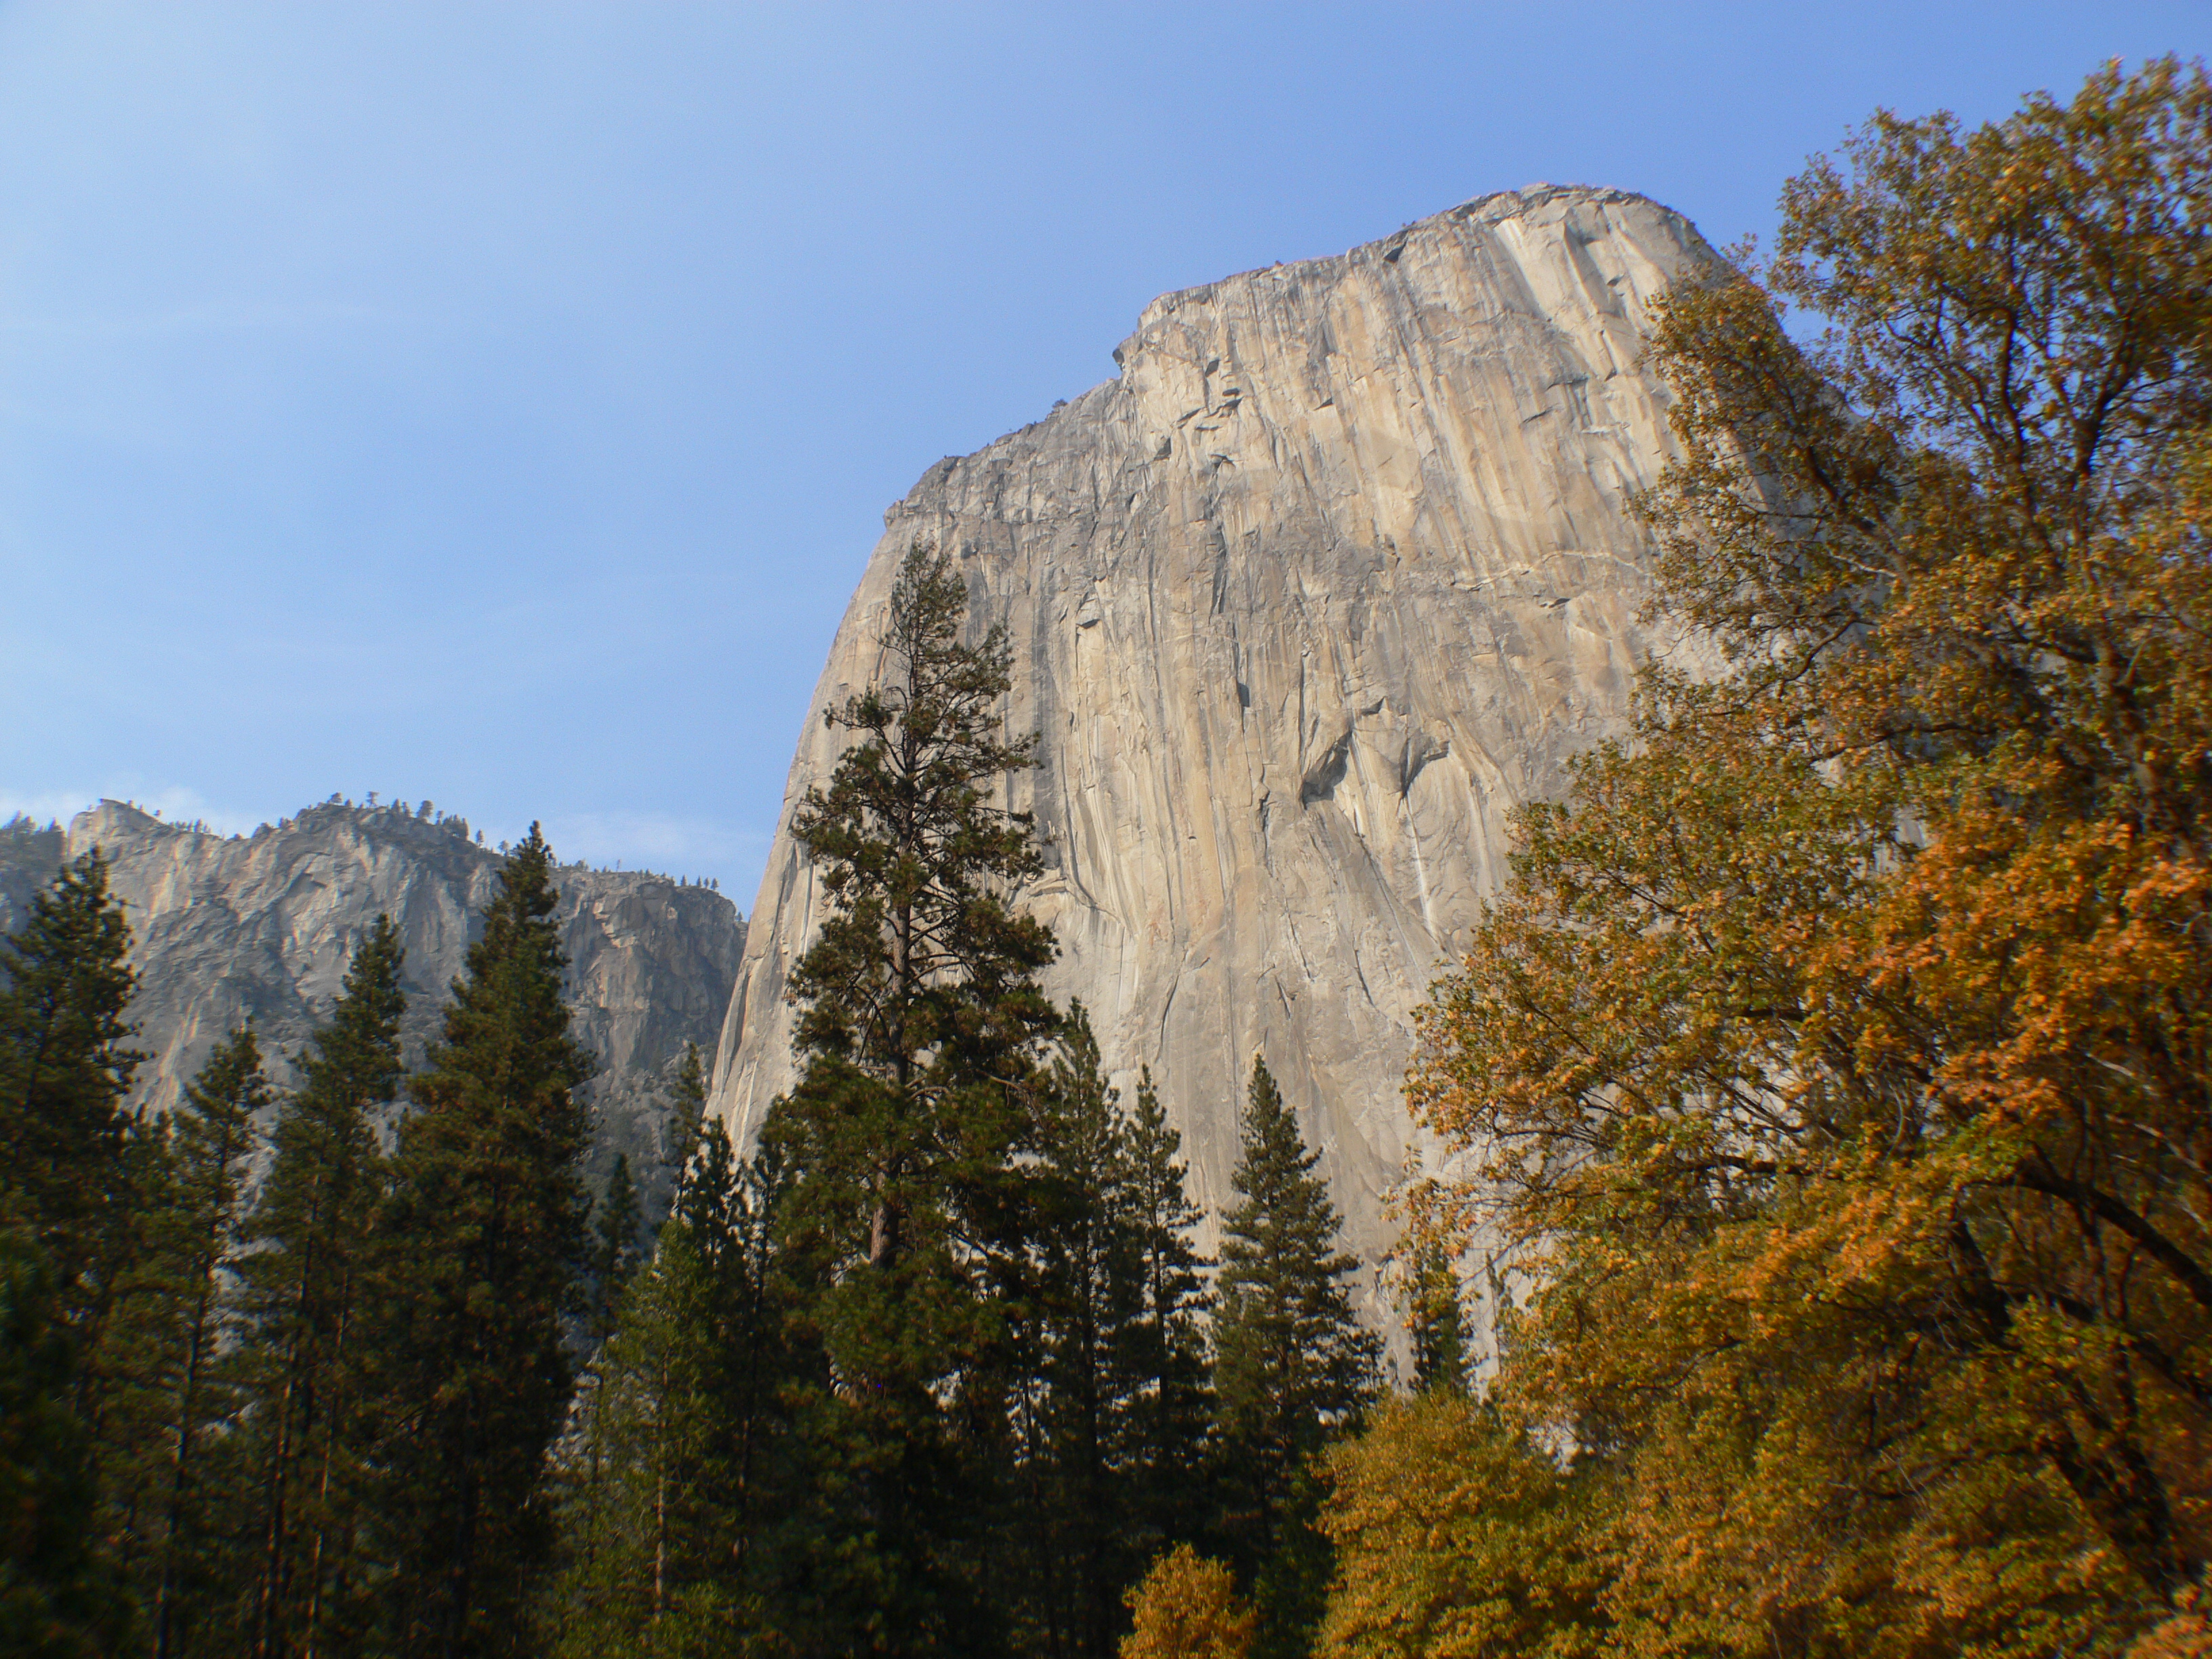
tree, nature, rock, wilderness, mountain, trail, fall, adventure, mountain range, formation, cliff, autumn, park, camping, terrain, national park, season, ridge, outdoors, nationalpark, publicdomain, geology, mountains, waterfalls, mariposa, madera, bridgecamera, halfdome, highsierracalifornia, yesomite, tuolumne, water feature, landform, geographical feature, woody plant, mountainous landforms